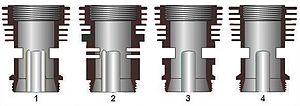
Les moteurs Cox sont des moteurs à combustion interne utilisés dans le modélisme. La société L. M. Cox Manufacturing Co., Inc. est fondée en 1945 pour être revendue en 1996 à Estes qui cessera définitivement la production en 2009. Lorsqu'ils ont cessé de produire leurs moteurs, le stock de pièces restant a été revendu à un acheteur privé Canadien, et recommence à produire des pièces, Cox International.